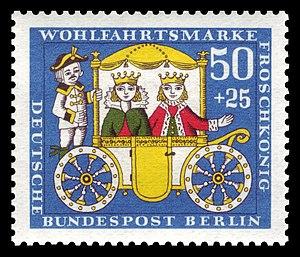
Le Roi Grenouille ou Henri de Fer, Le Roi-Grenouille ou Henri-le-Ferré, ou La Fille du Roi et la Grenouille est un conte populaire allemand. Il s'agit du premier conte apparaissant dans le premier tome des Contes de l'enfance et du foyer, le recueil des frères Grimm.